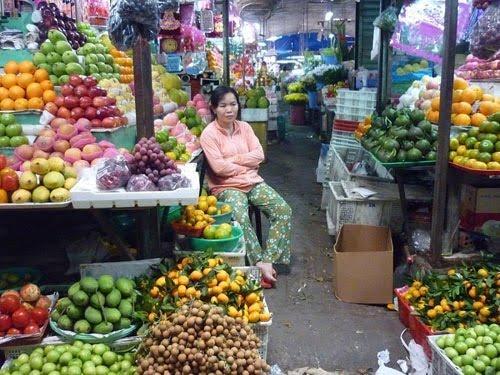
có nhiều loại trái cây xuất hiện ở xung quanh người phụ nữ